Kristen Pfaff

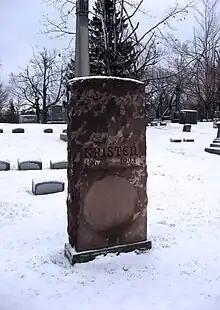
Kristen Pfaff's grave site. Section 6, Lot 45 of Forest Lawn Cemetery, Buffalo, New York

On June 16, 1994, at around 9:30 a.m., Pfaff was found dead in the bathtub of her Seattle apartment by Paul Erickson, a friend with whom she had planned to leave for Minneapolis that day. She was 27 years old. On the floor was a bag containing syringes and drug paraphernalia. Pfaff's death was attributed to "acute opiate intoxication". She died two months after Kurt Cobain, who was a close friend as well as the husband of Hole's frontwoman Courtney Love.